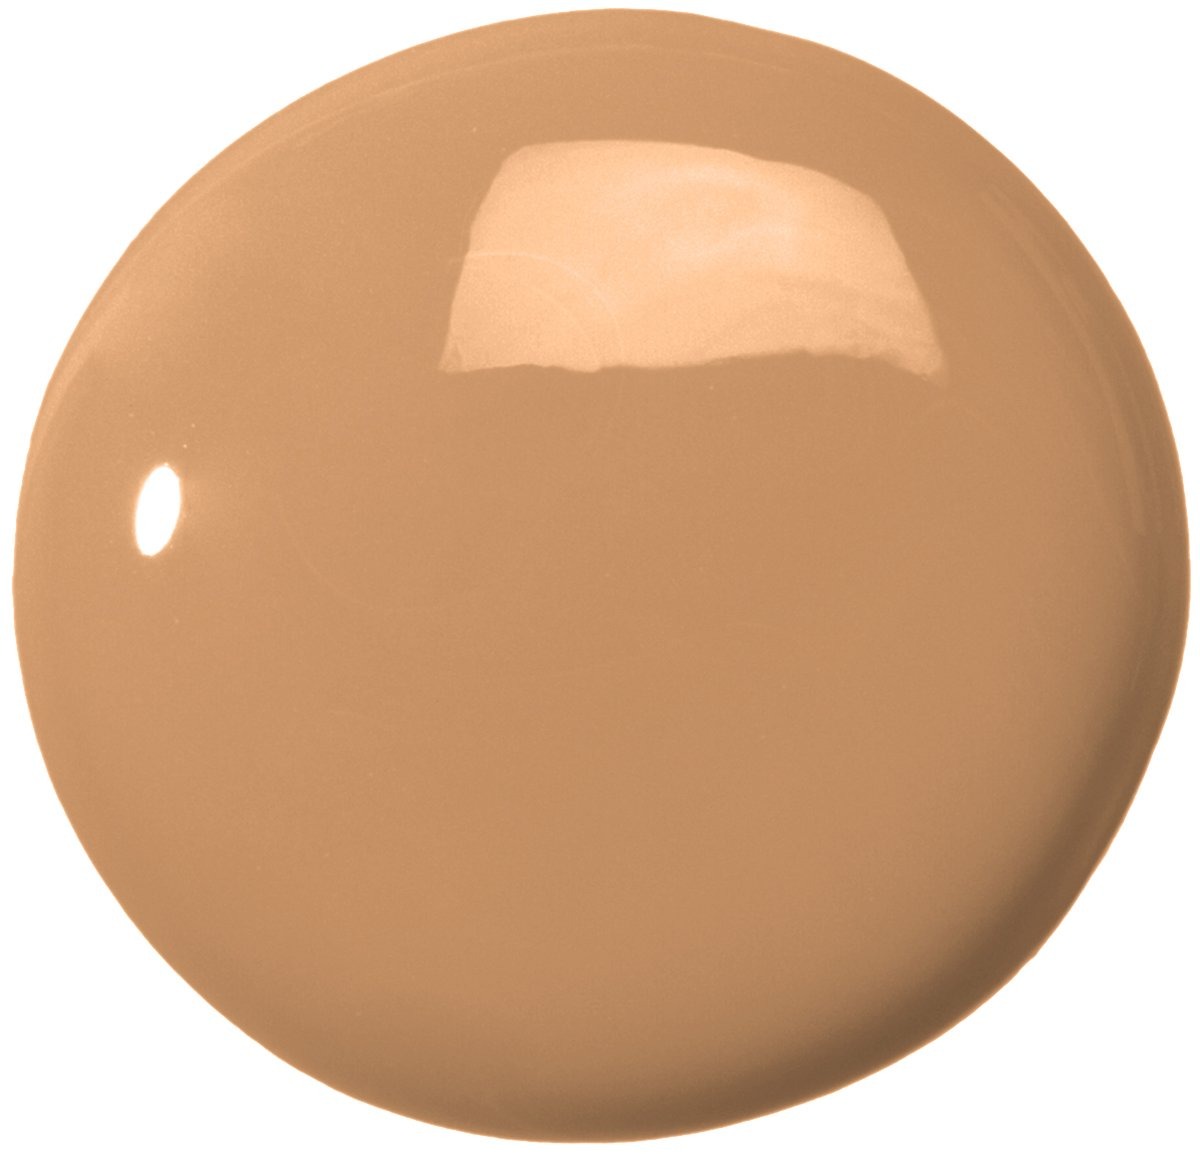
Item Name: Maybelline Fit Me Dewy + Smooth Foundation, Medium Buff, 1 fl. oz. (Packaging May Vary)
Bullet Point 1: Dewy and smooth foundation makeup with spf 18
Bullet Point 2: Hydrating foundation smoothes skin's texture
Bullet Point 3: Leaves a naturally luminous finish
Bullet Point 4: Moisturizing foundation ideal for normal to dry skin
Value: 1.0
Unit: Fl Oz

Price: 11.99